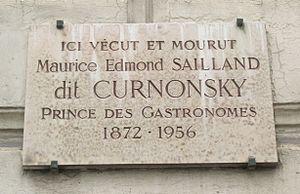
Plaque apposée au n° 14 de la place Henri-Bergson, Paris 8e, où vécut et mourut défenestré le critique gastronomique Maurice Edmond Sailland (1872-1956), dit Curnonsky, «
Maurice Edmond Sailland, dit Curnonsky, né le 12 octobre 1872 à Angers et mort le 22 juillet 1956 à Paris, est un romancier, gastronome, humoriste et critique culinaire français, élu « Prince des gastronomes ».
La place Henri-Bergson est une place du 8ᵉ arrondissement de Paris.